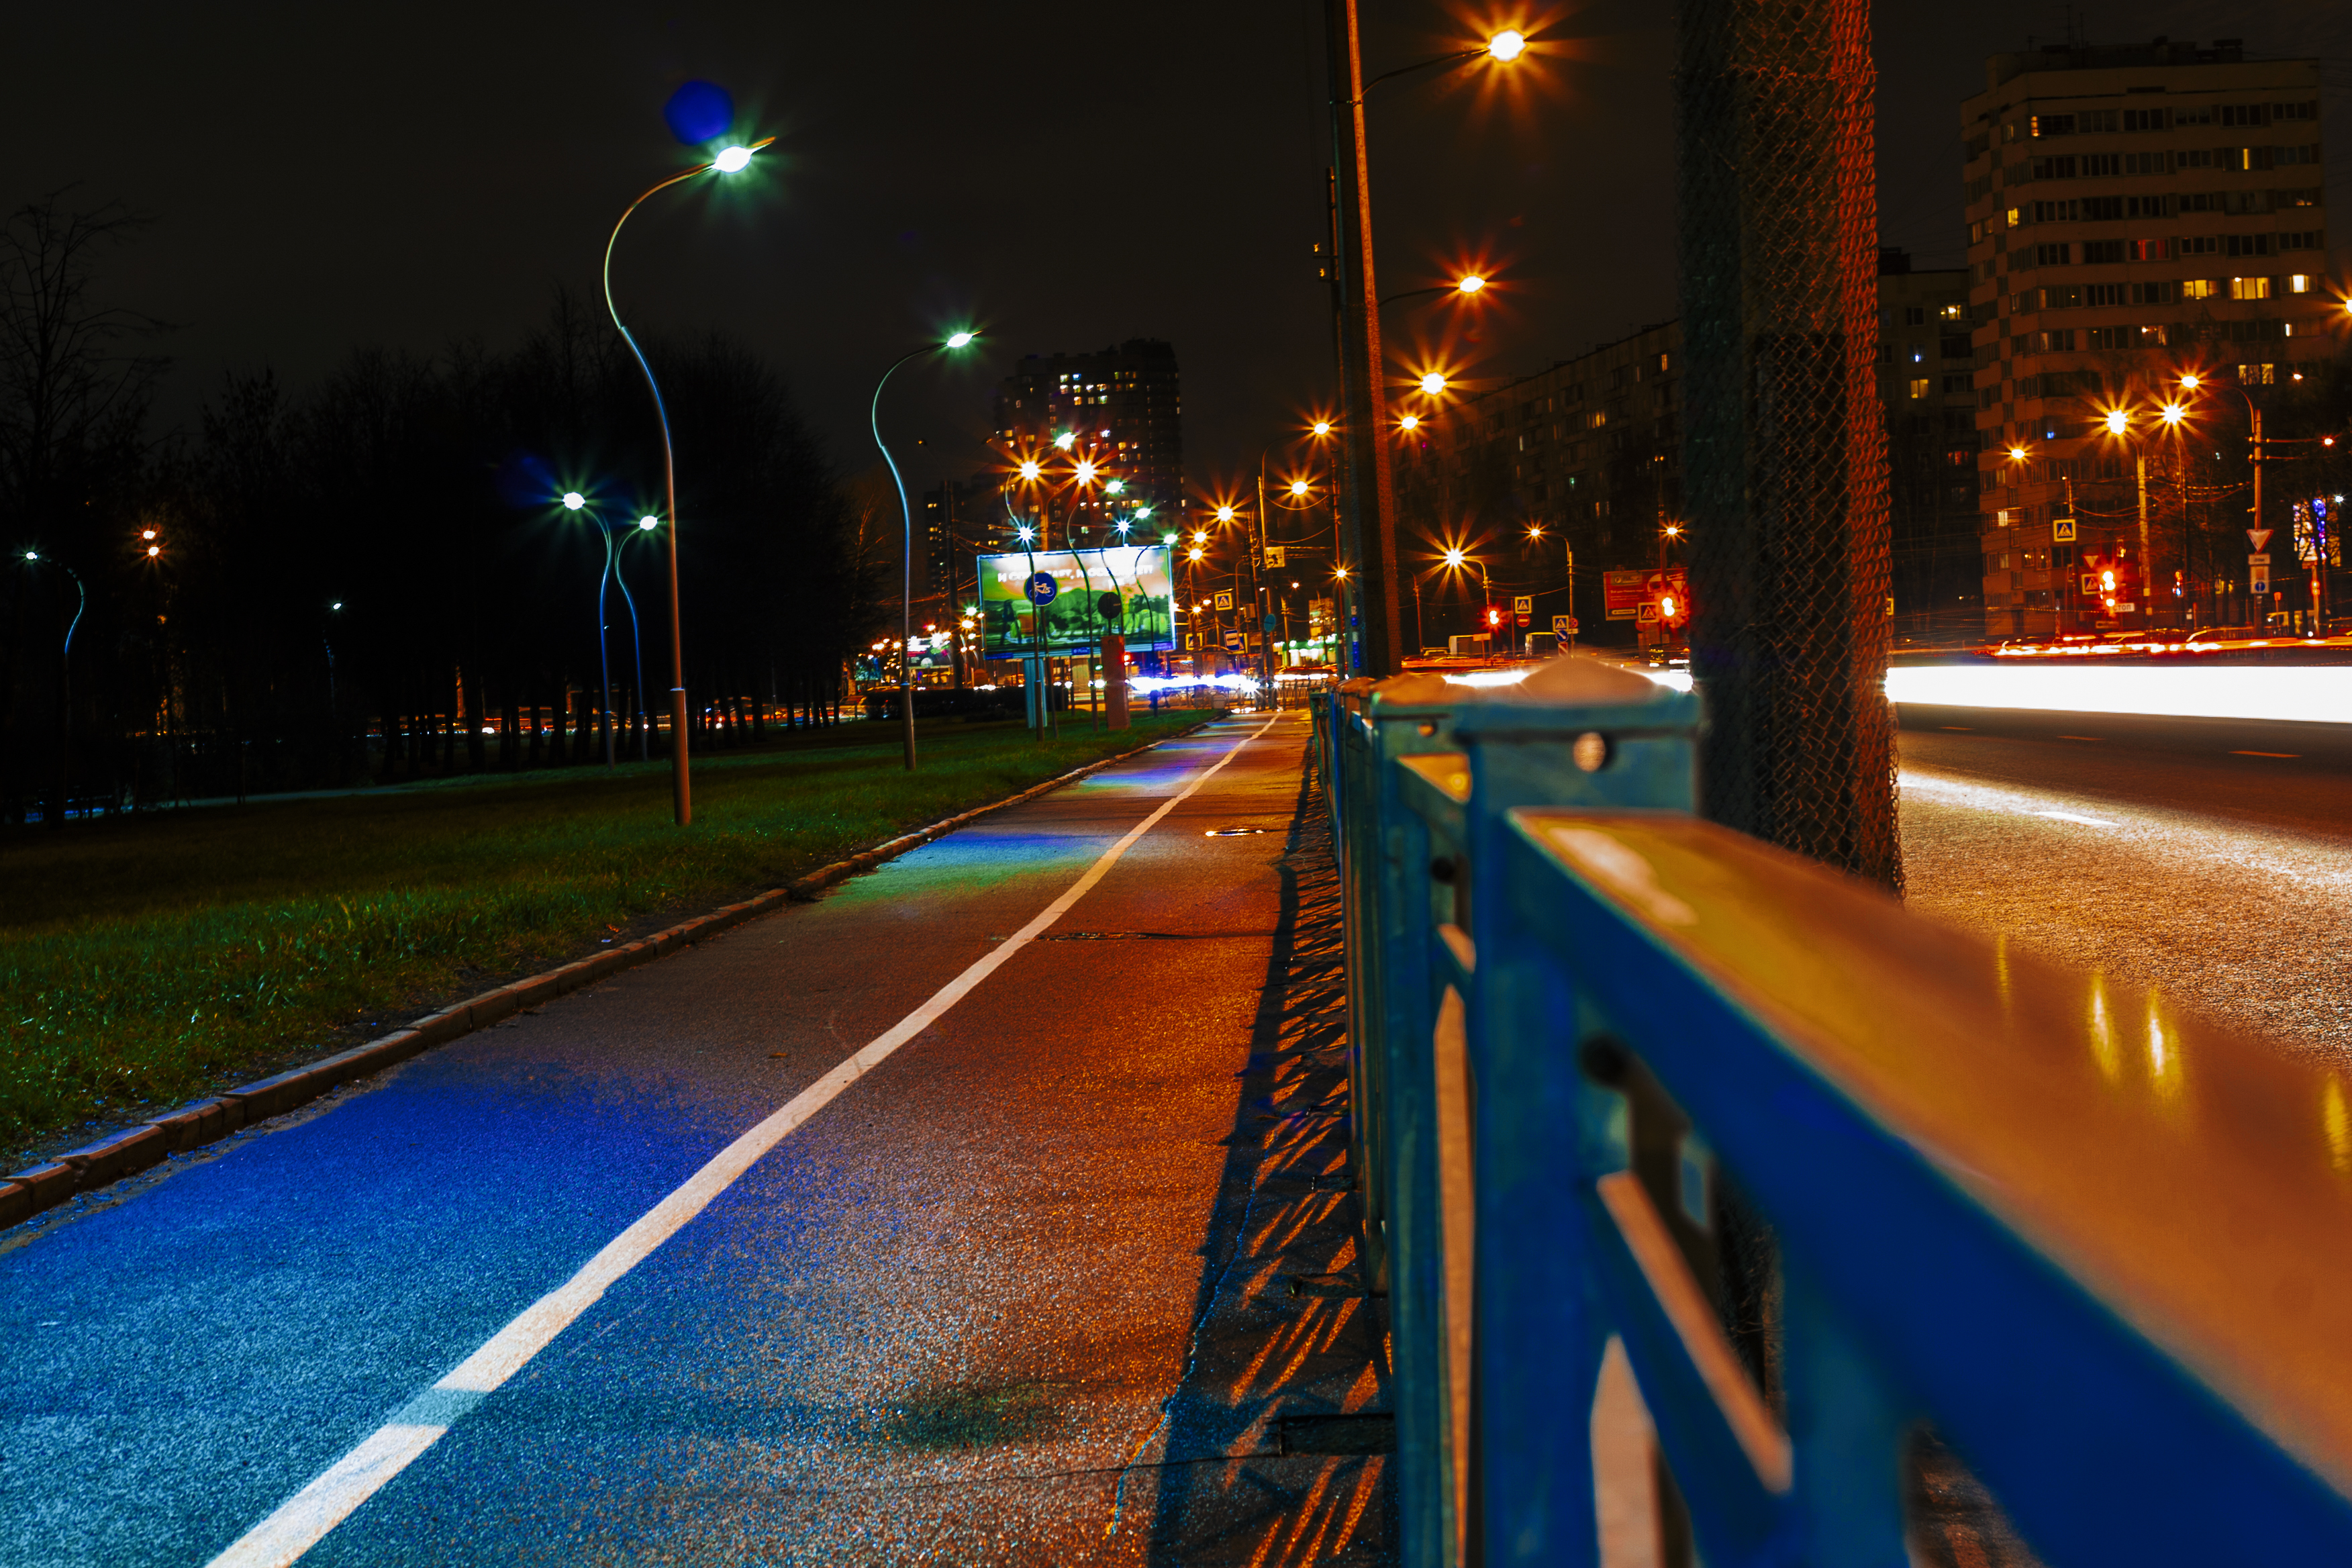
images, street light, automotive lighting, light, road surface, nature, infrastructure, lighting, thoroughfare, asphalt, electricity, line, public space, road, morning, midnight, city, metropolitan area, darkness, street, sidewalk, lane, electric blue, sky, evening, light fixture, night, traffic, highway, Security lighting, guard rail, transport, building